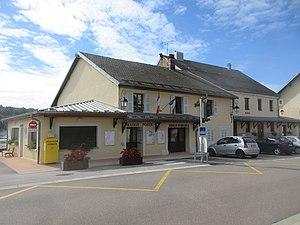
Mairie de Bonlieu.
Bonlieu est une commune française située dans le département du Jura, en région Bourgogne-Franche-Comté.